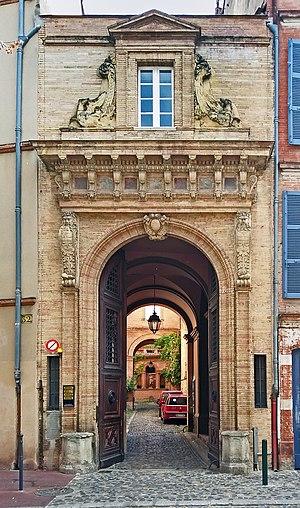
La place Mage est une place du centre historique de Toulouse, en France. Elle se situe au cœur du quartier Saint-Étienne, dans le secteur 1 de la ville. Elle appartient au secteur sauvegardé de Toulouse.
Toulouse, à la tête d'un vaste comté au Moyen Âge, puis capitale de la province de Languedoc jusqu'à la Révolution, a tout au long de son histoire compté parmi les principales villes de France. Centre de pouvoir, la ville a conservé jusqu'à nos jours de nombreux hôtels particuliers édifiés par ses élites : capitouls, marchands fortunés et noblesse de robe liée au Parlement de Toulouse notamment.
Auguste Virebent né en 1792 à Toulouse et mort en 1857 était un architecte briquetier toulousain. Fils de Jacques-Pascal Virebent, il crée en 1830 une usine de céramique artistique au pied de la colline de Miremont. Il entreprend aussi la reconstruction dès 1845 du Château de Launaguet sur les ruines d'un ancien manoir.